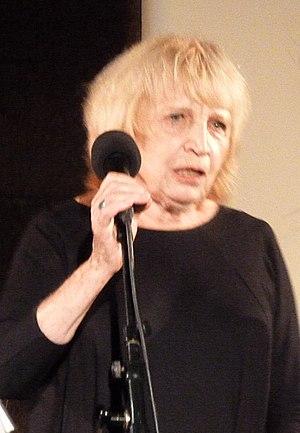
Fête des Ami(es) de la Commune de Paris 1871 à Clermont-Ferrand (dimanche 27 septembre 2015) - Spectacle ""Ferrat au coeur"""
Francesca Solleville, née le 2 mars 1932 à Périgueux, est une chanteuse française dans la tradition de la chanson rive gauche engagée.